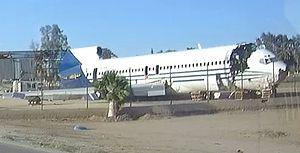
Le 27 avril 2012, une équipe de scientifiques a organisé l'écrasement d'un avion près de Mexicali, au Mexique à l'aide d'un Boeing 727-200 piloté à distance, équipé de nombreuses caméras, de dispositifs anthropomorphes d'essais et d'autres instruments scientifiques. L'exercice a été filmé pour la télévision.